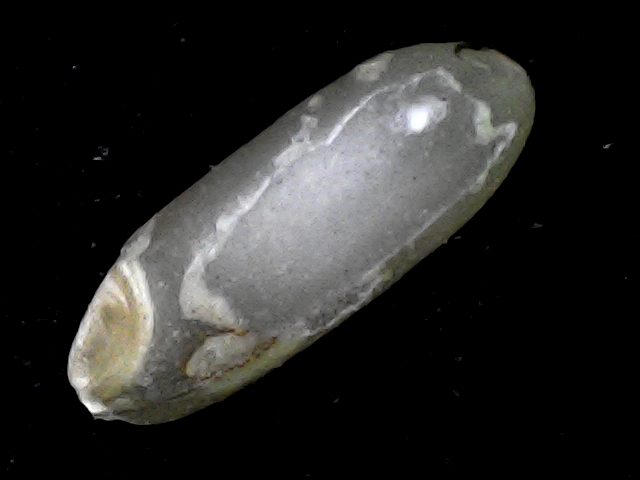
Rice variety: BD72